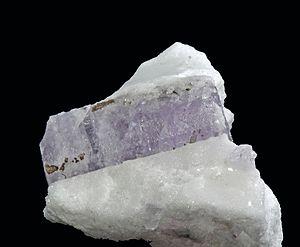
cristal de scapolite